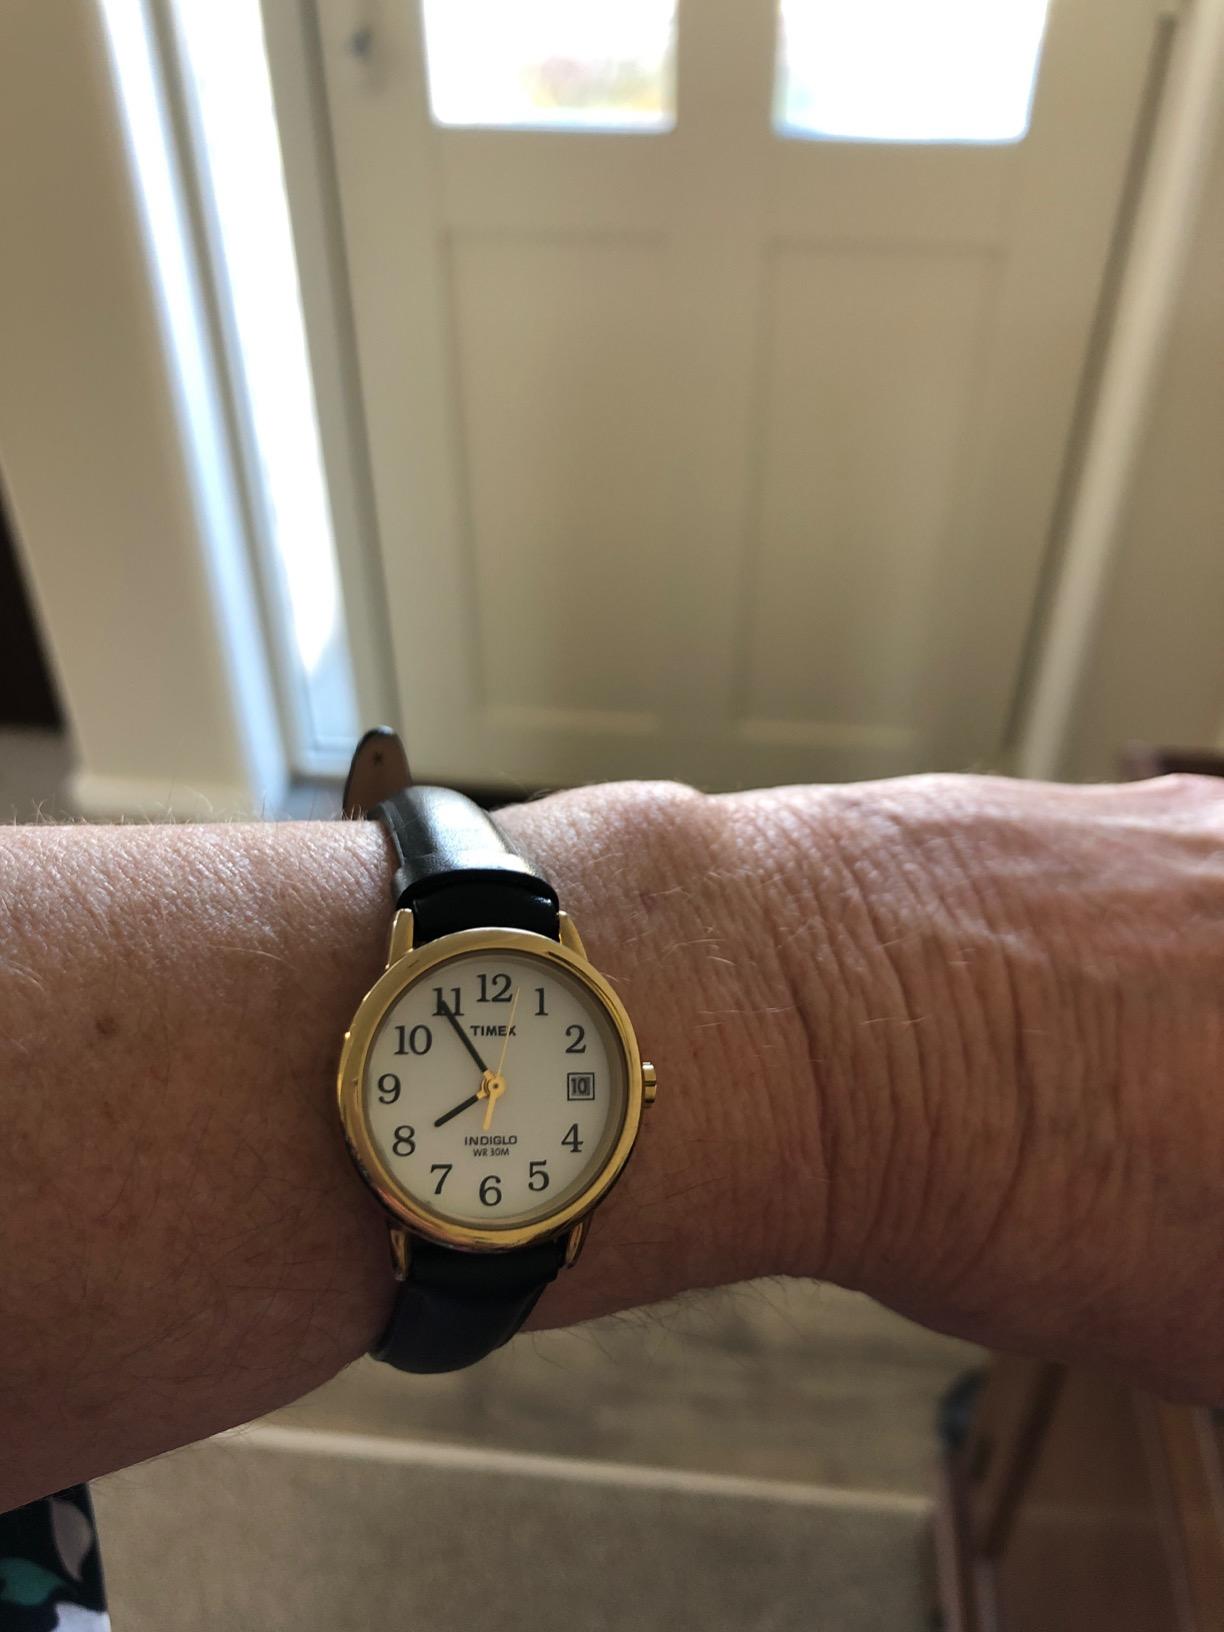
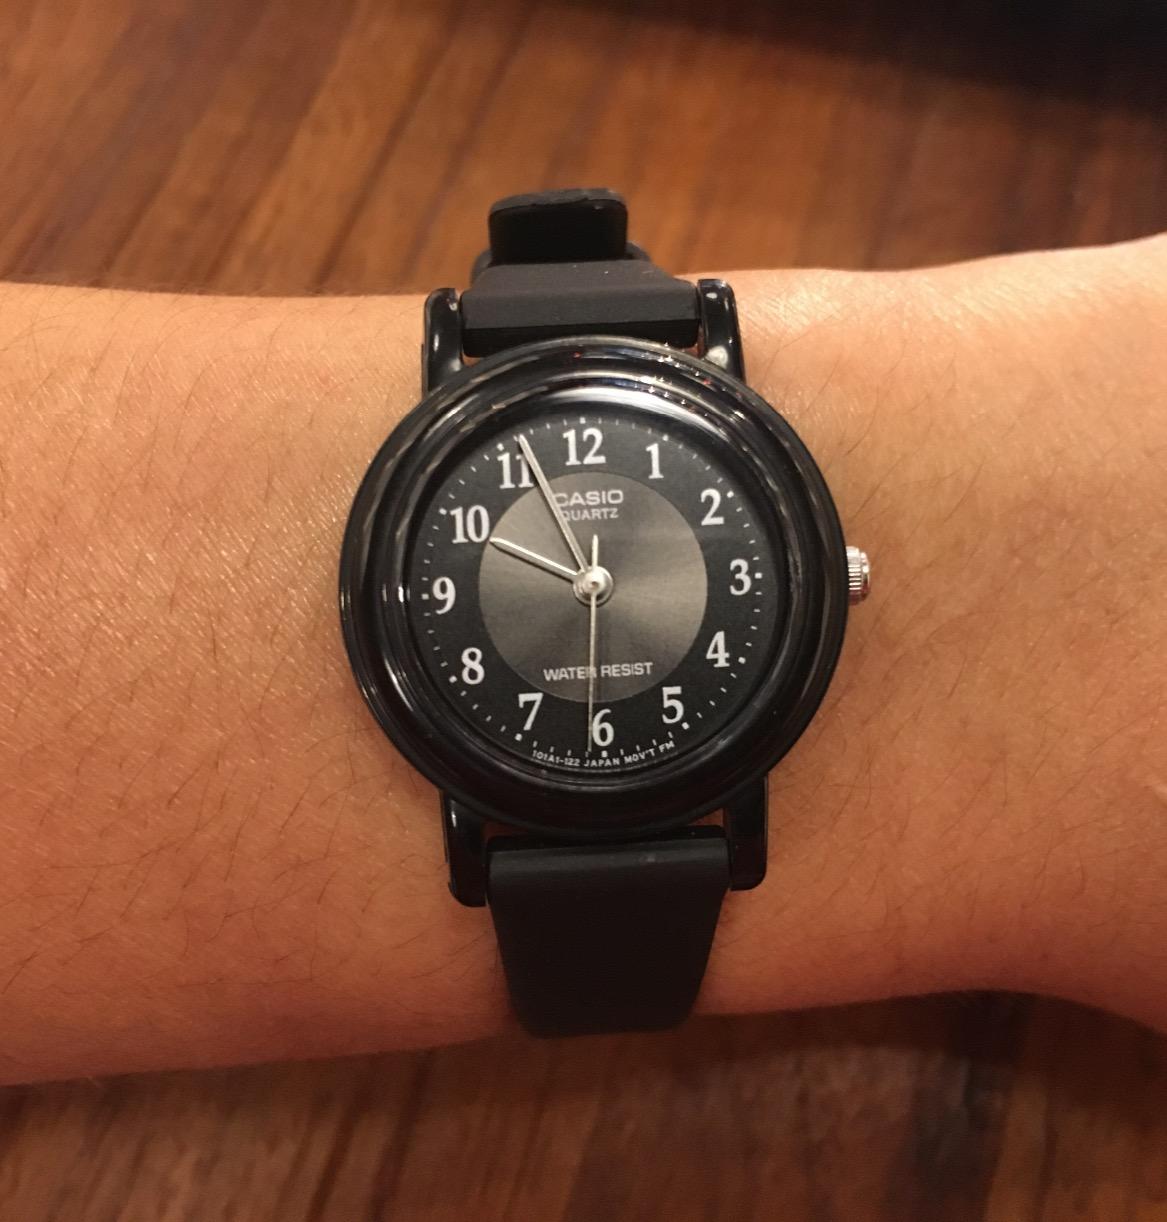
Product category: accessories_watch
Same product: no